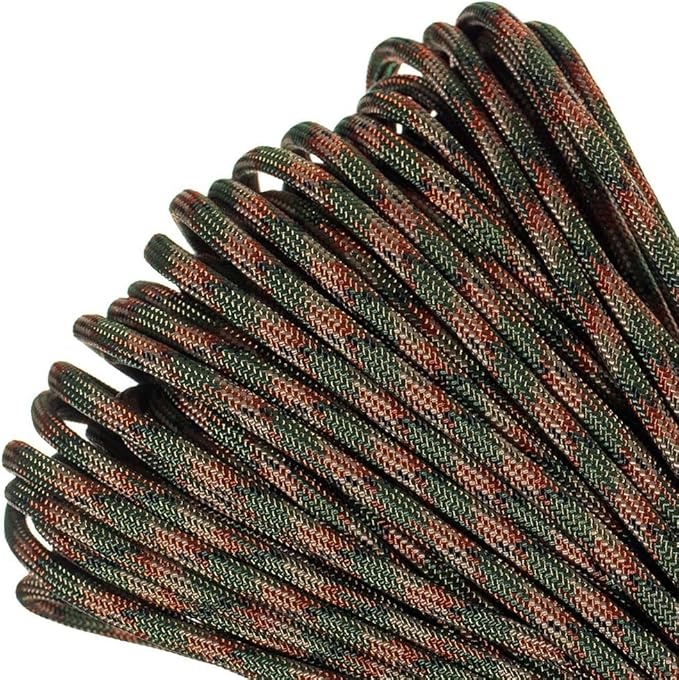
Paracord Planet Genuine Type III 550lb Paracord – Nylon Cord in Solid, Multi, and Reflective Colors – 25+ Colors and Length Options of 10', 25', 50', and 100'
About This AUTHENTIC 550 PARACORD with a diameter of 4mm (5/32”) and a 7-strand inner core made of 100% nylon covered in a woven nylon sheath. Endures any job with a tensile strength of 550 pounds for dependable tie downs, makeshift shelters, and transporting equipment. SECURE YOUR GEAR like bikes and kayaks whether that’s on your car or in your garage. Keep this cord at home or stash it in your outdoor bag so you always have a reliable option for repairs, crafting, and even creating a quick fishing line or replacement tent line. CREATE DIY CRAFTS such as bracelets, lanyards for ID badges, belts, keychains, tool wrappings, and collars for your pets. Not only does this cord help keep you safe roaming the outdoors, it also provides excellent versatility when at home looking for a new project. BULK TACTICAL CORD is available in lengths of 10 ft, 25 ft, 50 ft, and 100 ft with over 25 colors (solid, multi, and reflective) to choose from. Relied on for its strength and versatility, this cord is a must-have addition to your hiking gear, camping setup, and fishing supplies. PARACORD PLANET strives to create paracord of the highest quality to complement outdoor enthusiasts and crafters of all levels. Paracord is the perfect companion to tackle outdoor tasks and creative endeavors. Always be prepared and add this cord to your kits. Overview Material : Nylon Color : Woodland Camo Brand : Paracord Planet Style : Classic Item Length : 600 Inches
Brand: ParacordPlanet
Category: Sporting Goods > Outdoor Recreation > Camping & Hiking > Camping Tools